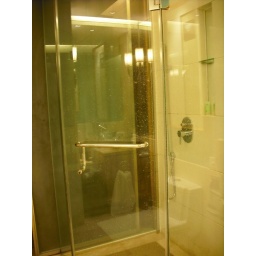
Way to much glass in this bathroom for me!!